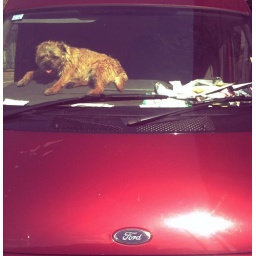
106/365 Resting in the plane free sky [iPhone 365]